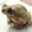
Label: frog